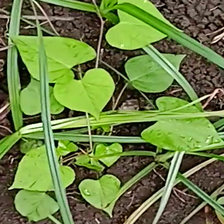
Weed species: Obscure_morning _glory(Ipomoea obscura)